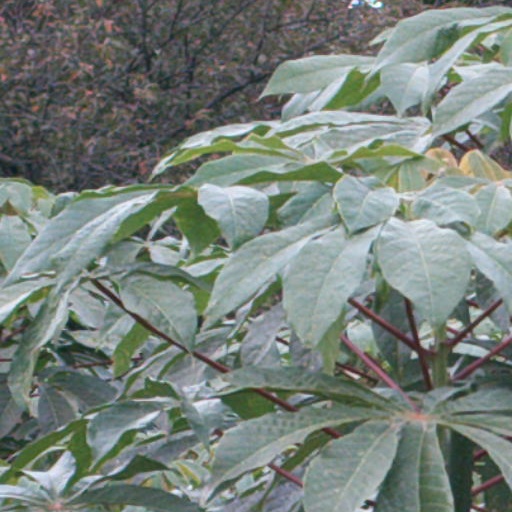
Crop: cassava